Vert skating

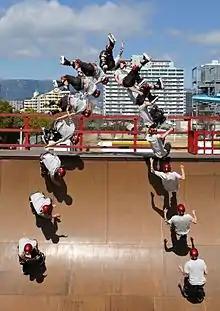
A sequence of still images has been stitched together to show the path taken by Takeshi Yasutoko doing an Alley-Oop Liu-Kang Flatspin 540

Vert skating or vertical skating is a discipline using skates like inline skates or roller skates on a vert ramp, a style of half-pipe. In vert skating, the skater is able to achieve more air-time as compared to other styles of skating, meaning skaters can perform complicated aerial maneuvers and acrobatic tricks, such as spins and flips.